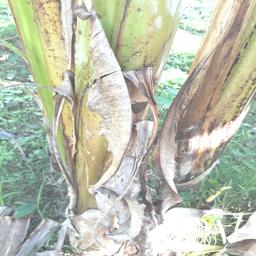
Label: PSEUDOSTEM WEEVIL